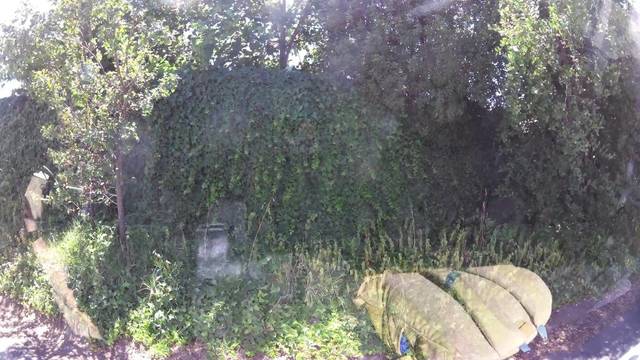
Region: Chile
Coordinates: -34.996, -71.21